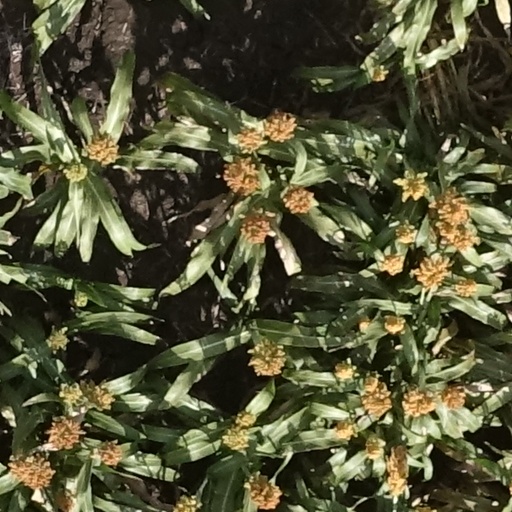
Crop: sorghum